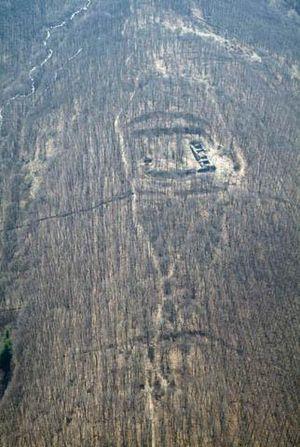
La photographie aérienne est un domaine vaste tant sur le plan de la variété des documents que des techniques employées.